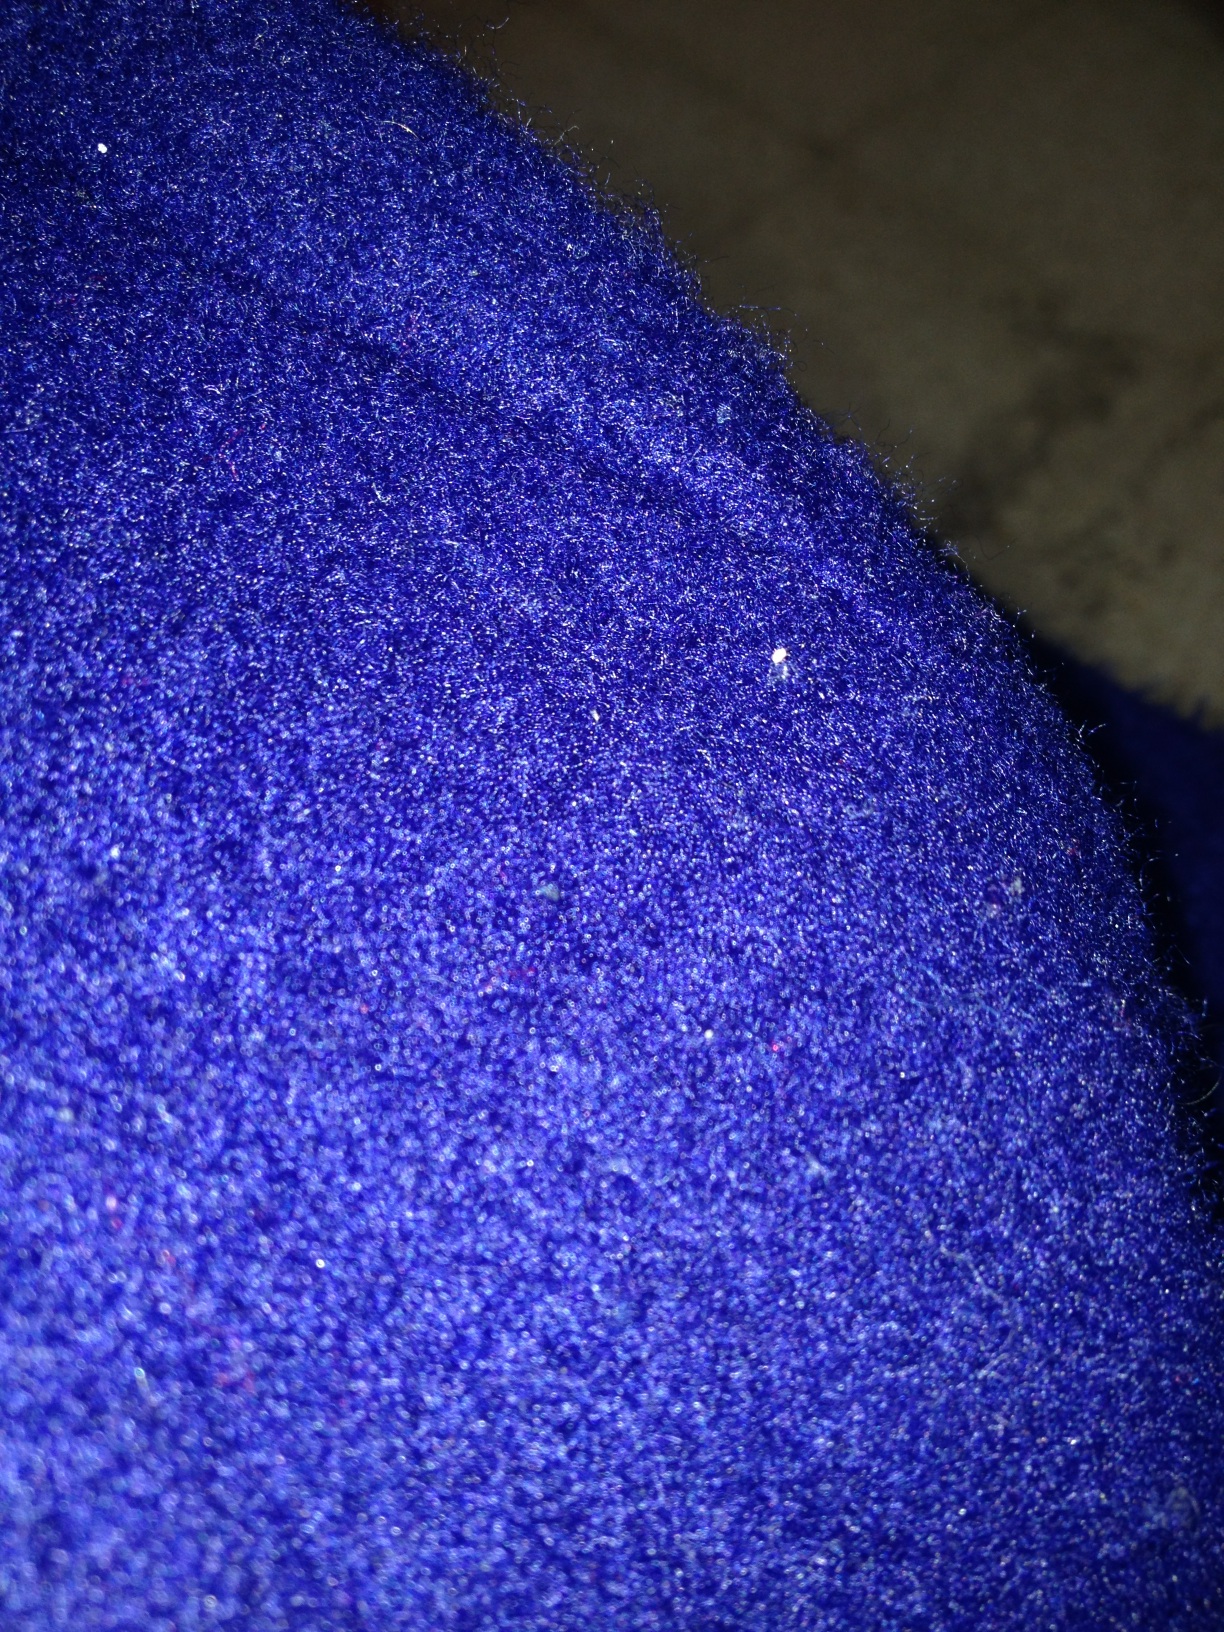Question: The color is?
Answer: blue